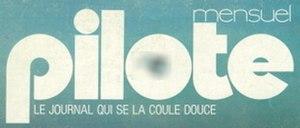
Logotype de Pilote, de la couverture du #3, août 1974. Le centre de l'O est mis flou à cause de droit d'auteur.